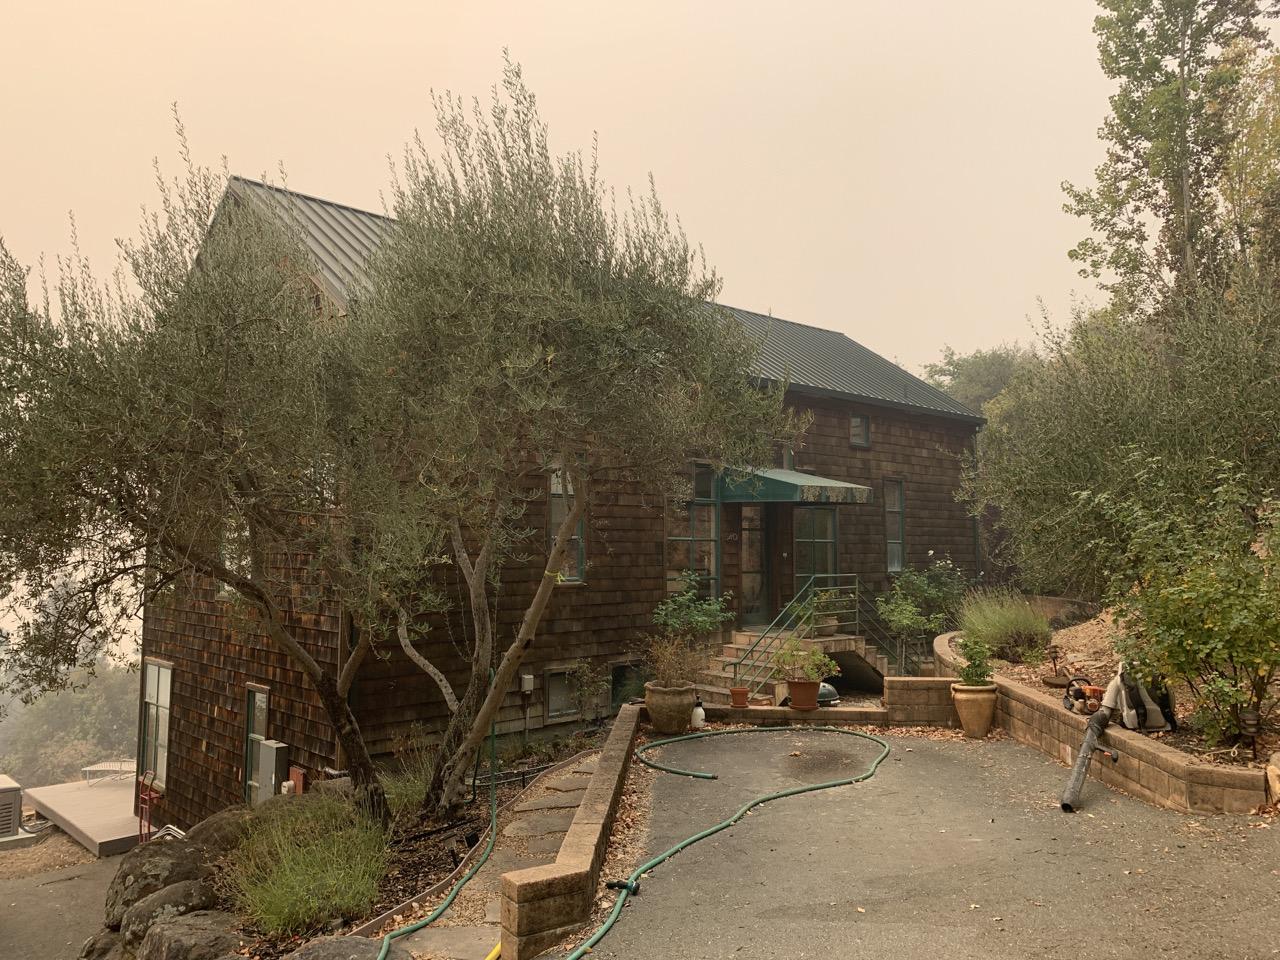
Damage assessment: no_damage